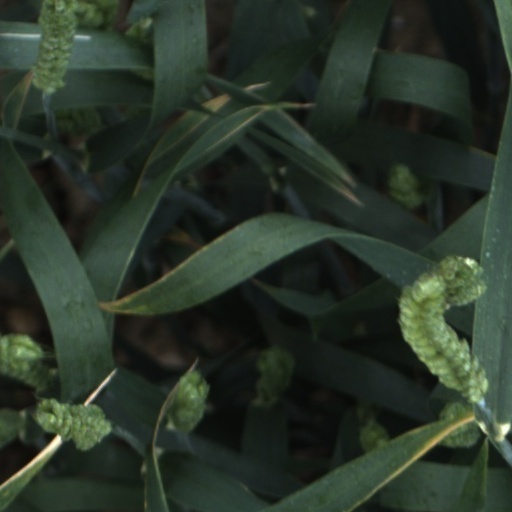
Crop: wheat